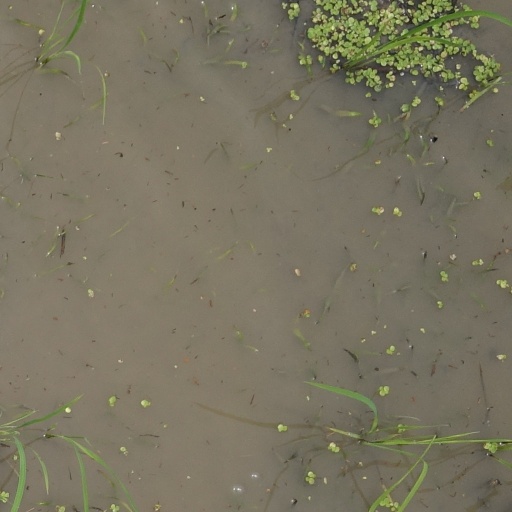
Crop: rice